The Past of Mary Holmes

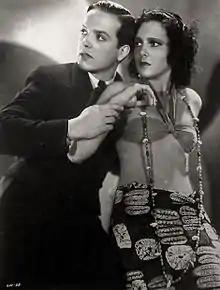
Eric Linden and Jean Arthur in "The Past of Mary Holmes"

The Past of Mary Holmes is a 1933 American pre-Code drama film, directed by Harlan Thompson and Slavko Vorkapich, and released by RKO. The film is a remake of the silent film "The Goose Woman" (1925), which is based on a short story by Rex Beach, partly based on the Hall-Mills murder case.